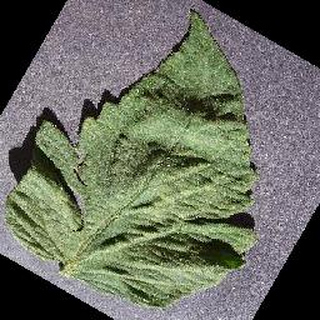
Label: healthy_tomato